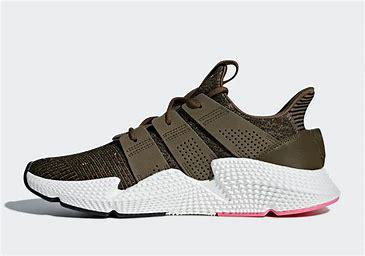
Brand: Adidas
Model: Prophere